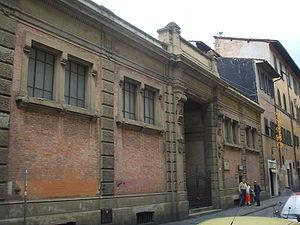
Le Bagno comunale di Firenze est situé via Sant'Agostino, dans le tronçon entre la piazza Santo Spirito et la via Maffia, dans le quartier de l'Oltrarno à Florence. Il s'agit d'un complexe de bains publics construit au début du XXᵉ siècle et qui conserve toujours son usage originel, au moins pour une partie du complexe.